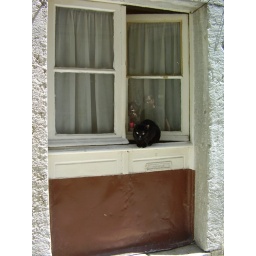
kitty near my house